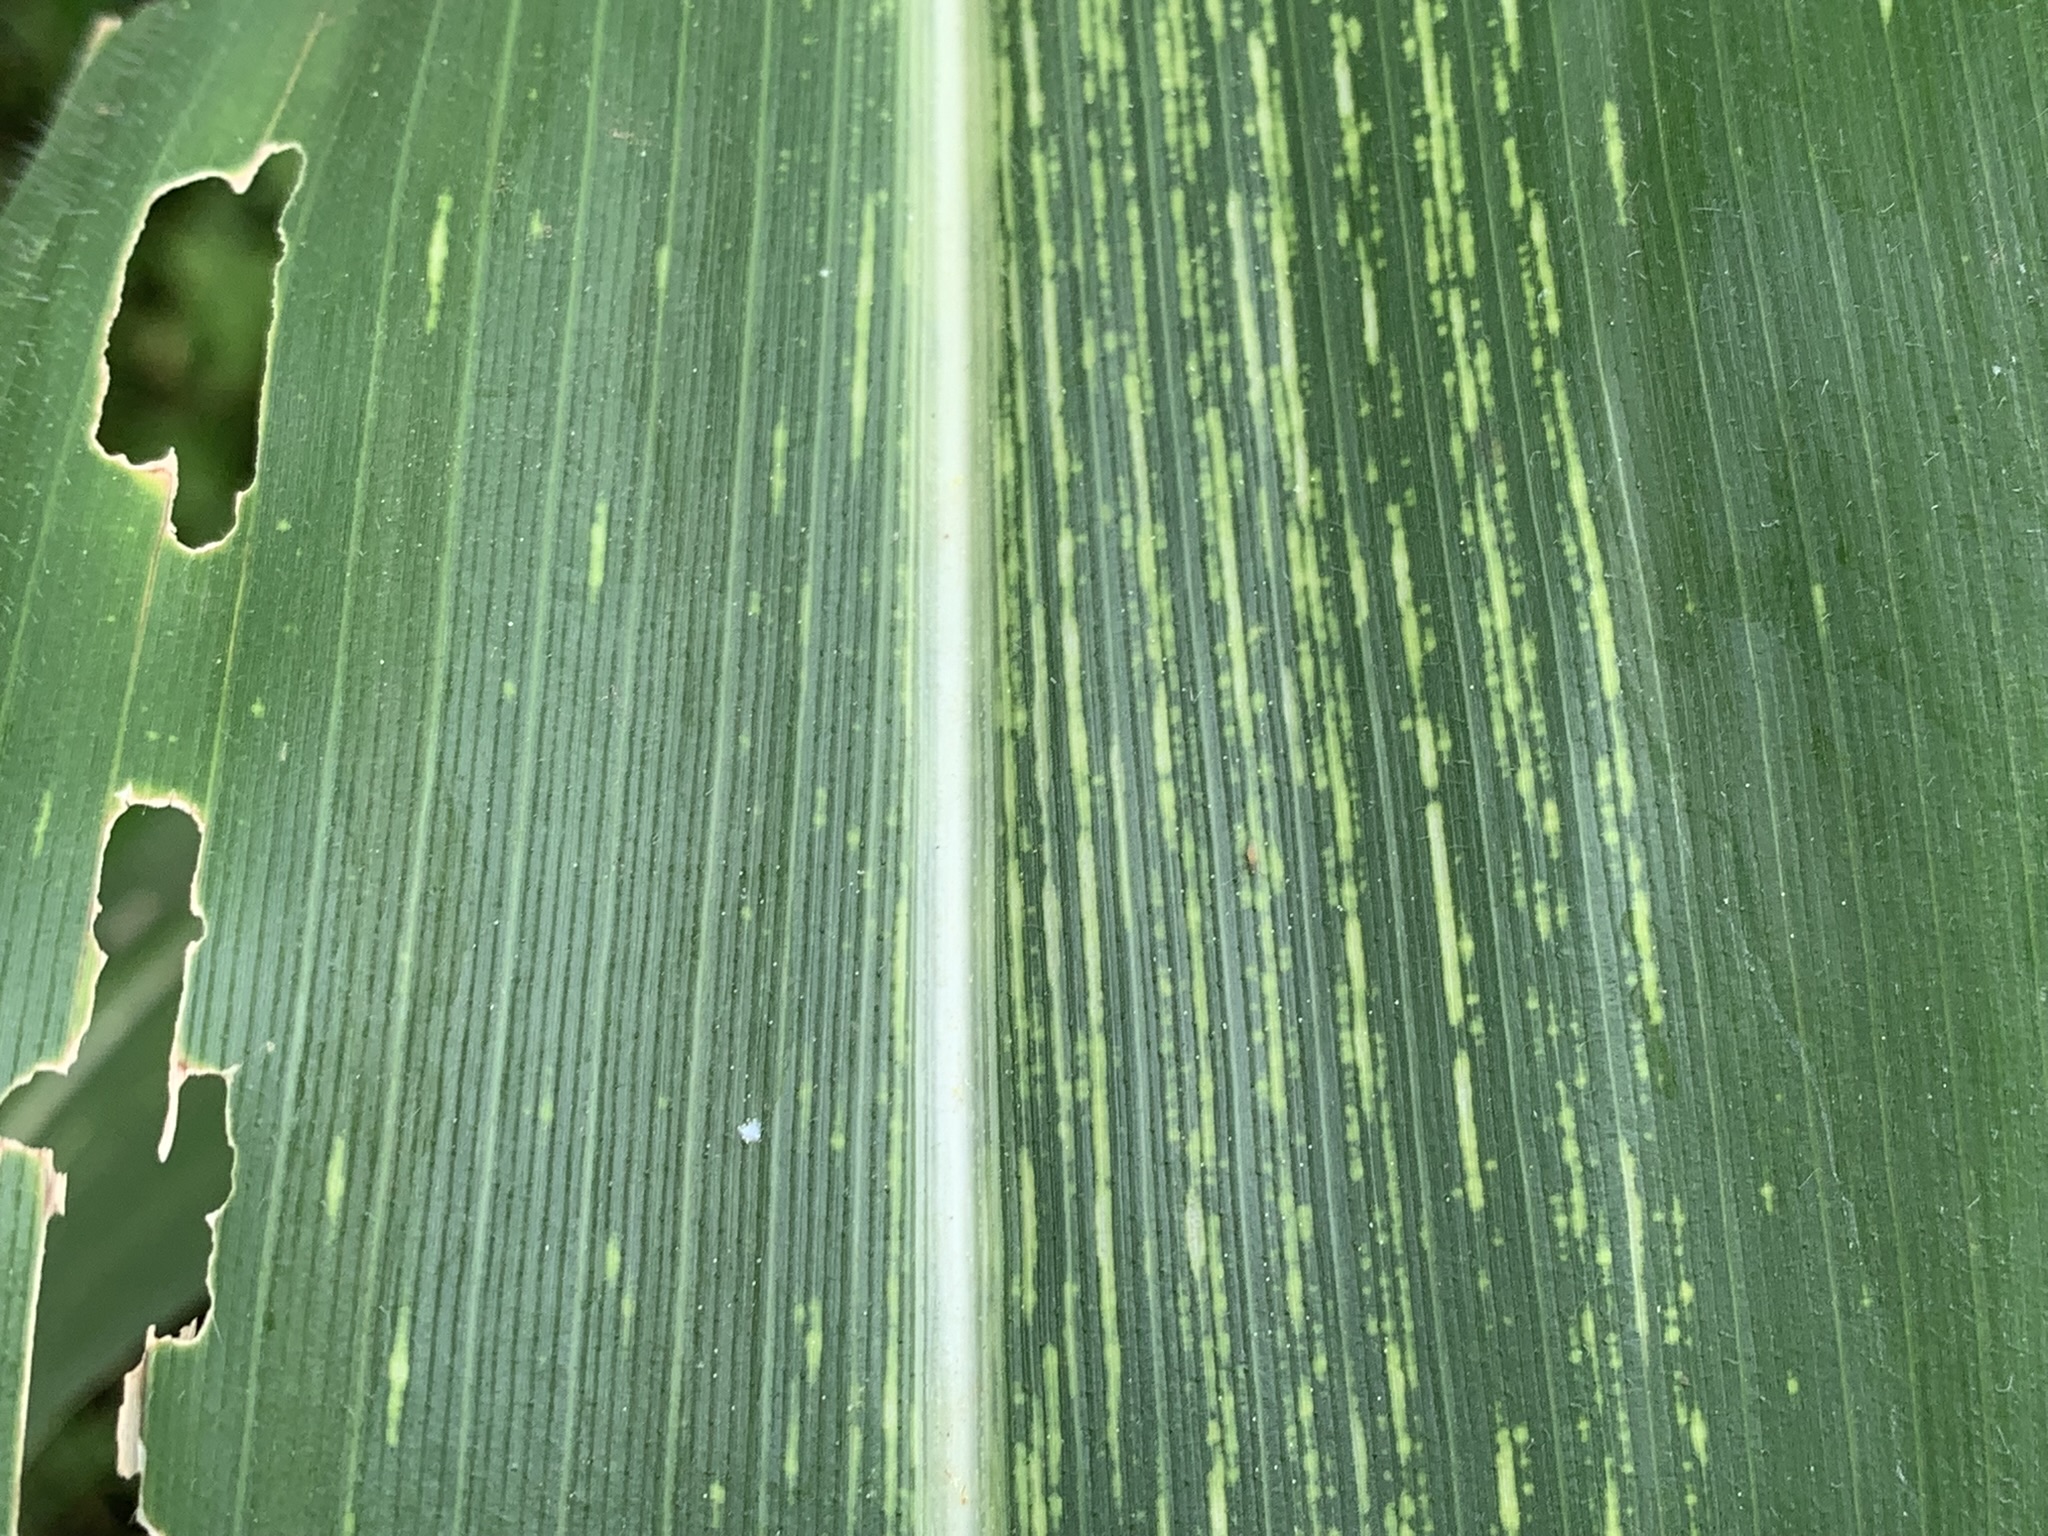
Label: MSV